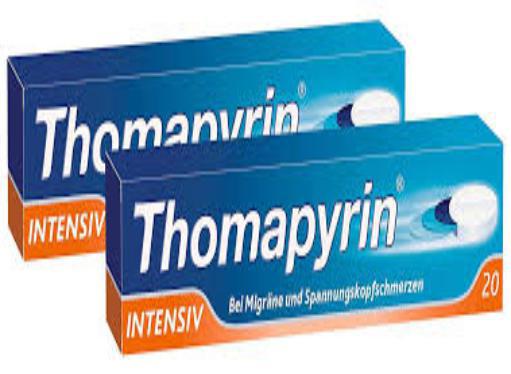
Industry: Medical